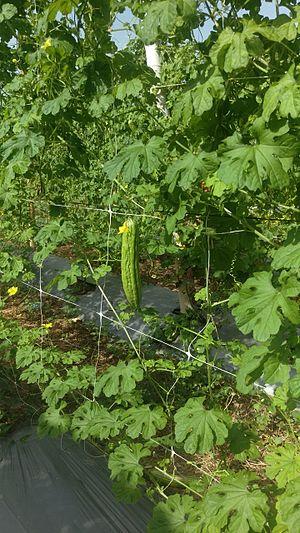
Un filet de palissage ou filet à ramer, est un type de filet utilisé en horticulture.